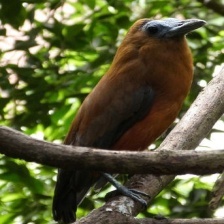
Species: CAPUCHINBIRD
Scientific name: PERISSOCEPHALUS TRICOLOR